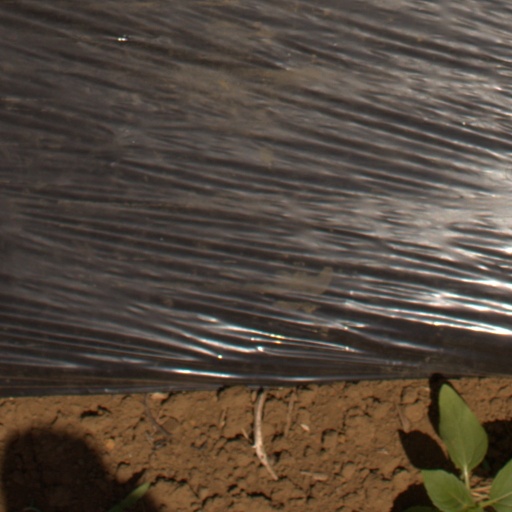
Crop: Jerusalem artichoke